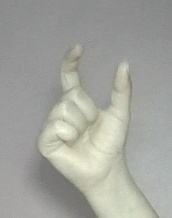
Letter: nun